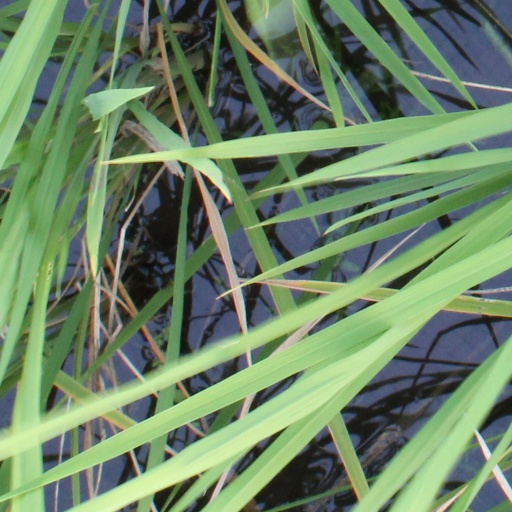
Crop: rice